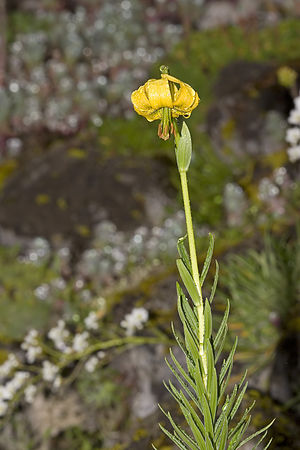
Pyrenæernes flora / Bøge- og ædelgranskove
Pyrenæernes flora har en sammensætning, som er bestemt af fem faktorer: de geologiske forhold, klimaforholdene, floraens historiske udvikling, dyrelivet og menneskernes brug af områderne. Pyrenæerne rummer ligesom andre af Europas bjergkæder en hel del polare relikter fra den seneste istid. I vidt omfang kan den pyrenæiske flora sammenlignes med Alpernes flora, men der er dog visse særtræk, bl.a. en hel del endemismer, som afviger fra alpefloraen.